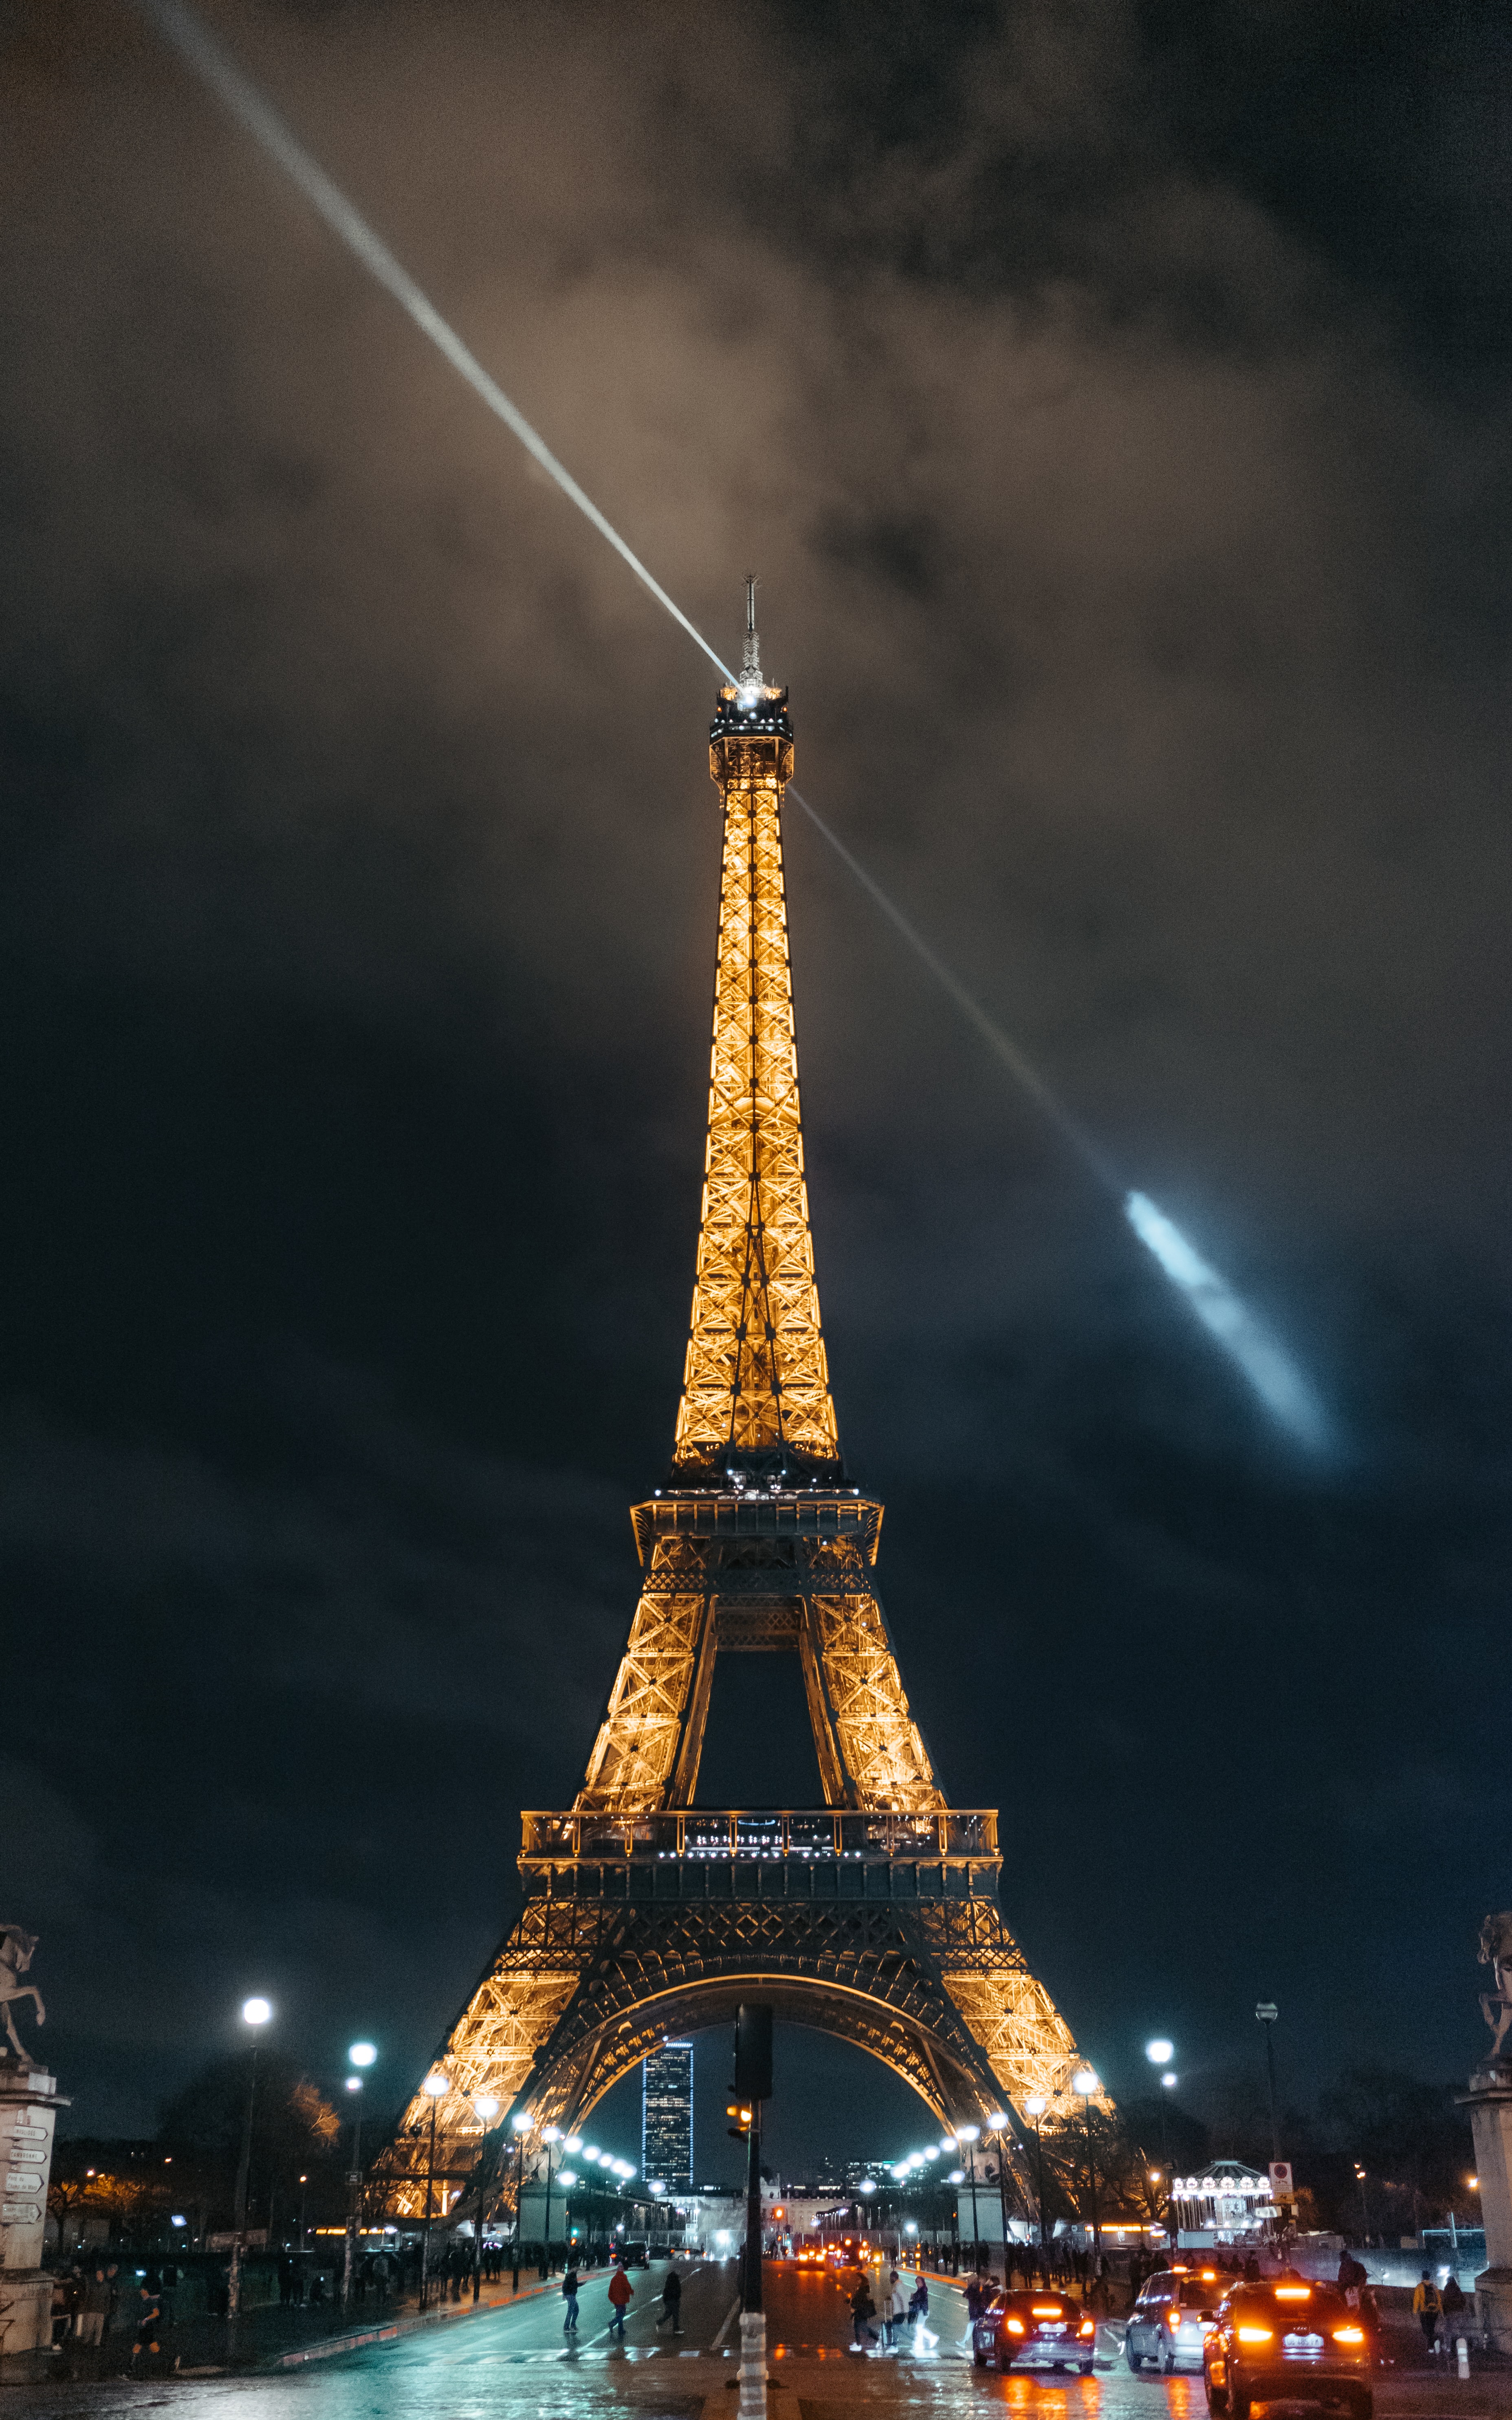
tower, midnight, landmark, sky, night, architecture, cloud, metropolitan area, urban area, spire, city, cityscape, yellow, metropolis, lighting, tourist attraction, skyscraper, monument, tree, tourism, building, photography, evening, steeple, meteorological phenomenon, national historic landmark, tower block